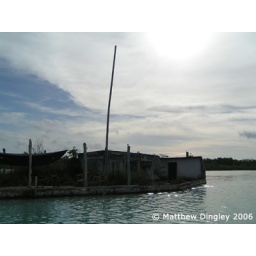
This building in middle of the lagoon allowed us to step off the boat and go for a swim